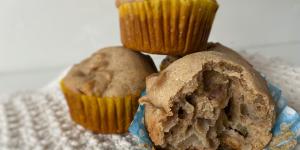
magdalenas de manzana y canela